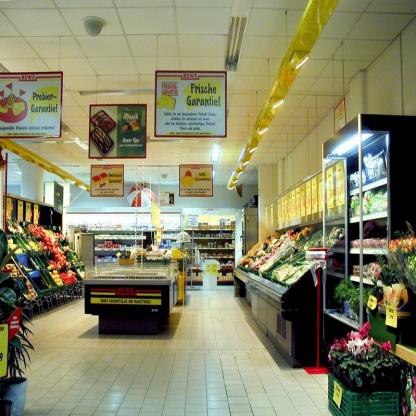
Scene: Indoor